James F. Amos

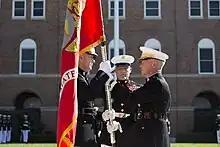
Amos exchanges the Battle Colors of the Marine Corps with incoming Commandant General Joseph Dunford on October 17, 2014

During his tenure as commandant, Amos completed the corps' combat mission in Afghanistan. Facing sequestration and the significant effects of the Budget Control Act, he fought to re-balance the corps during the period of marked fiscal austerity, all while ensuring the combat readiness of the Marine Corps for its continued role as our nation's Expeditionary Crisis Response Force. Responding to multiple global challenges that had been critically acclaimed as "the new normal," he established Special Purpose – Marine Air Ground Task Force-Crisis Response commands in both Africa and the Middle East, while adding 1,000 Marine Security Guards to America's embassies around the world. Additionally, during his final two years as commandant, he shepherded the corps' considerable efforts to address head-on its many challenges in recruiting and maintaining a diverse and talented body of marines. Lastly, he significantly raised the requirements and capacity within the Marine Corps University for all marines to attend resident Professional Military Education.